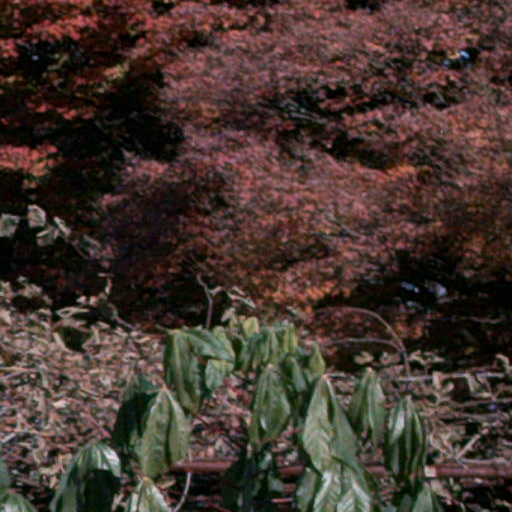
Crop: cassava